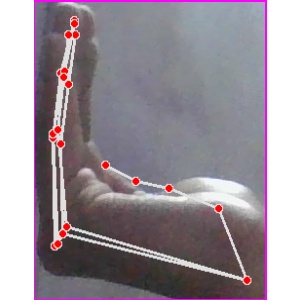
अक्षर: स